Lesley J. McNair

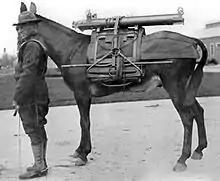
1921 photo of U.S. soldier and pack animal carrying components of a mountain howitzer. McNair designed and experimented with pack saddles and other mountain artillery equipment early in his career.

In 1909, McNair returned to the Artillery branch and was assigned to the 4th Field Artillery Regiment at Fort Russell, Wyoming. Assigned to command of Battery C, he earned accolades for his leadership skills and technical expertise. Jacob L. Devers, who was assigned to Battery C after his 1909 West Point graduation, recalled McNair as an outstanding commander who set a superior personal example, and knew how to motivate his subordinates to perform to a high standard. During his battery command, McNair also worked with mixed success on recommendations to modernize pack howitzers, pack saddles, ammunition carriers, and other equipment (much of it of his own design) for the Army's mule-transported mountain artillery. In 1909, McNair commanded the 4th Artillery's Battery D at Fort Riley, Kansas, during tests designed to determine the battle-worthiness of different types of defensive works if they were attacked by various types of cannons and howitzers. In 1911, he received three patents (998,711; 998,712; 1,007,223) for his designs of new artillery projectiles.